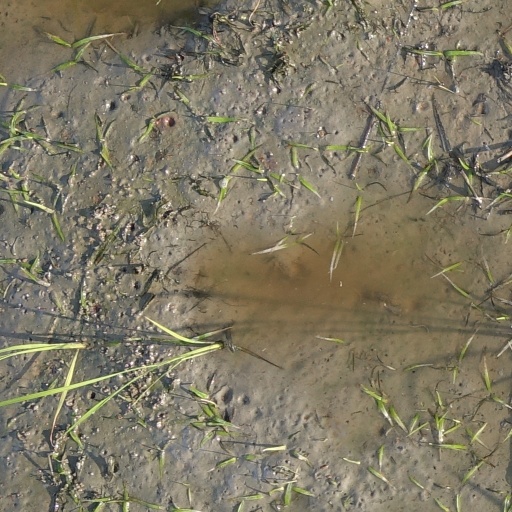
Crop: rice